George and Bertha Graff House

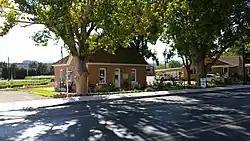
The house in 2014

The George and Bertha Graff House is a historic house in Santa Clara, Utah. It was built with adobe in 1908 by George A. Graff, a farmer of Swiss descent. It has been listed on the National Register of Historic Places since December 4, 1998.